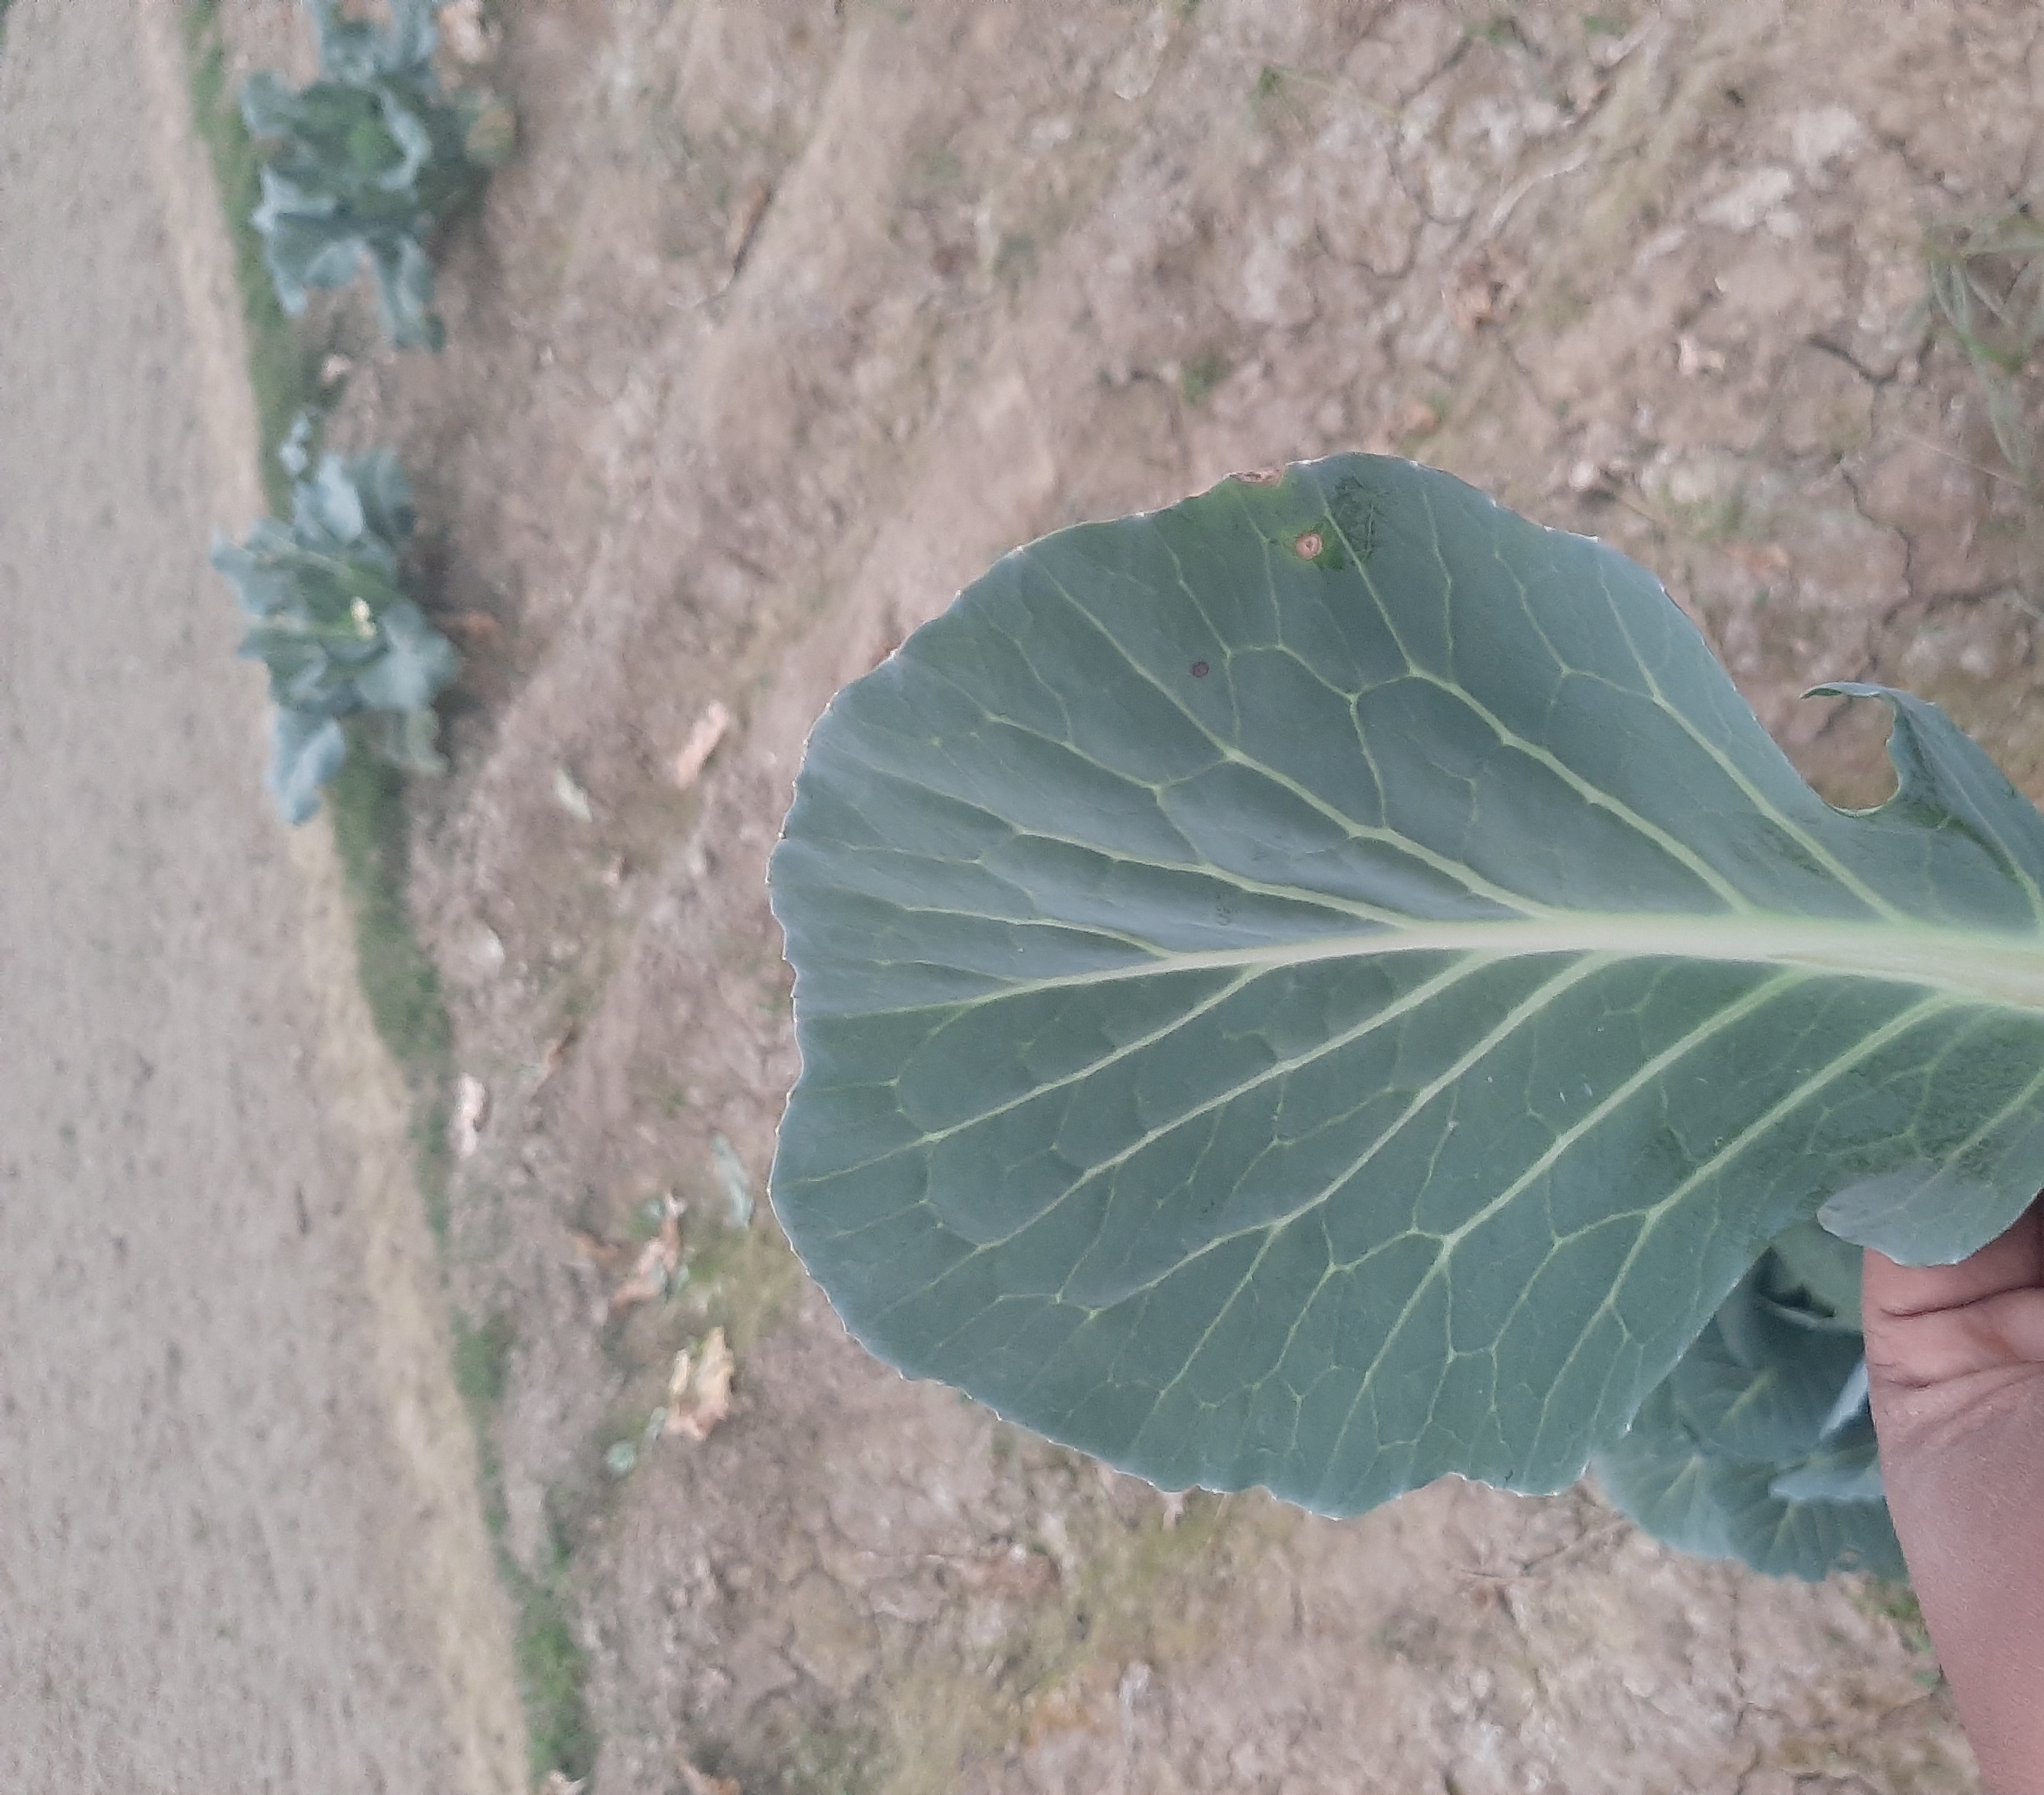
Label: No disease